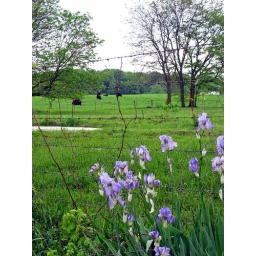
Irises in the fence row, cows in the distance, life in the boonies....